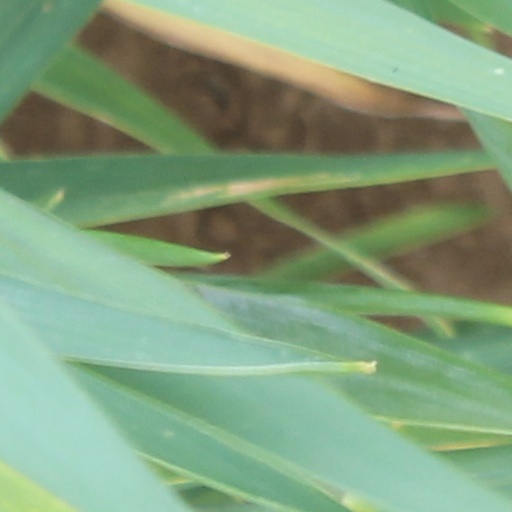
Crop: wheat